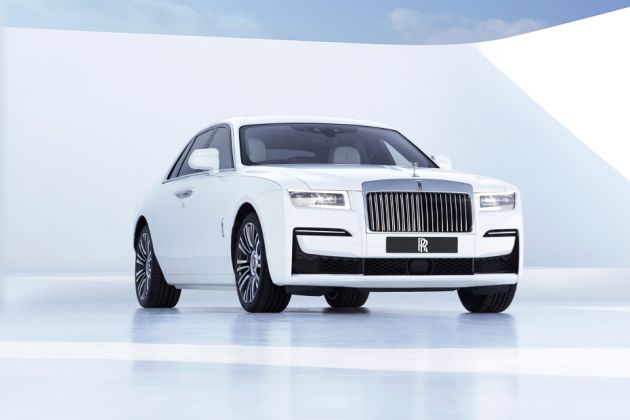
Vehicle type: Cars